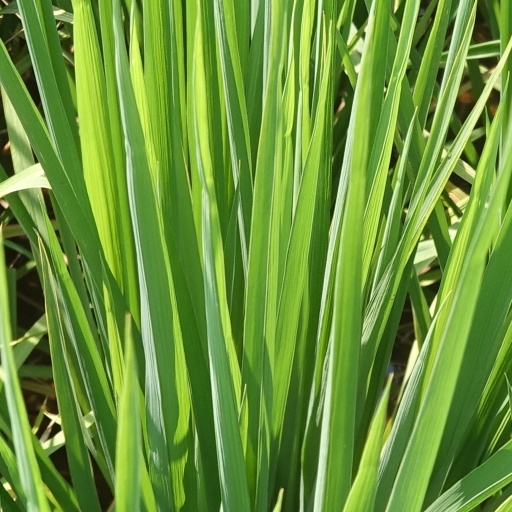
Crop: rice